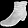
Label: Ankle boot